Deadpool V Gambit

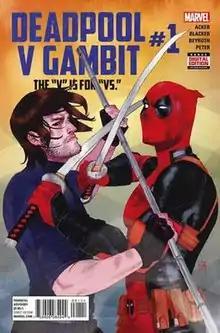
Cover of "Deadpool V Gambit" #1 (June 2016). Art by Danilo Beyruth

Deadpool V Gambit, subtitled "The 'V' is for 'VS'," is an American comic book series published by Marvel Comics, featuring Deadpool and Gambit as its main protagonists. The story explores the characters' pre X-Men relationship, and is another in a series of limited print runs where Deadpool battles another character from the Marvel Universe. The series lasted 5 issues, from August to November 2016, and was written by Ben Acker and Ben Blacker with art from Danilo Beyruth.